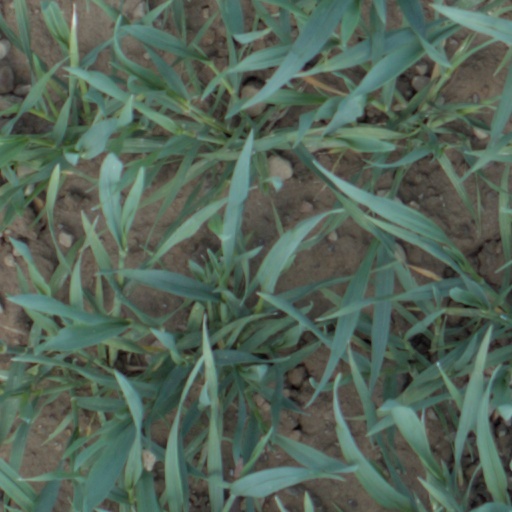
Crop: wheat